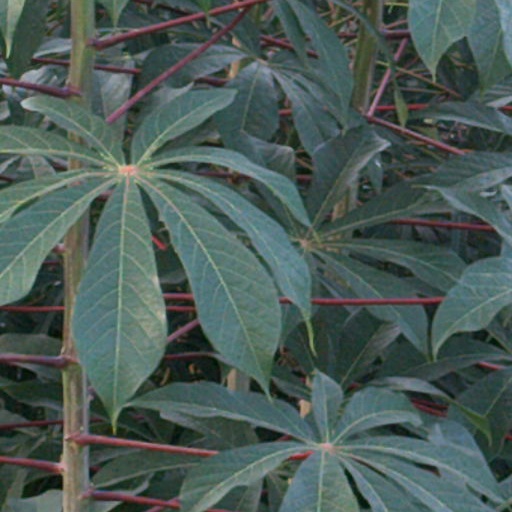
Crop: cassava